Eartha

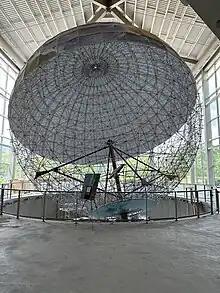
The truss structure of the globe made visible during a panel-replacement project in 2023

Eartha is the world's largest rotating and revolving globe, located within the former headquarters of the DeLorme mapping corporation in Yarmouth, Maine. Garmin purchased the company and the building in 2016. The globe weighs approximately 5,600 pounds (2,500 kg), and has a diameter of over 41 feet (12.5 m).